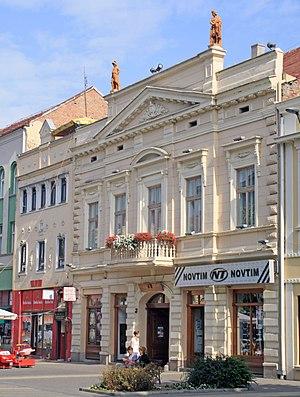
L'éparchie de Šabac est une circonscription de l'Église orthodoxe serbe. Elle a son siège à Šabac et, en 2016, elle a à sa tête l'évêque Lavrentije.
Cet article recense les monuments culturels du district de Mačva en Serbie.
Les monuments culturels protégés constituent une catégorie de monuments de Serbie inscrits sur une liste de monuments bénéficiant de la protection de l'État. Il s'agit d'une troisième catégorie de monuments protégés classés, par leur importance, après les monuments culturels d'importance exceptionnelle et les monuments culturels de grande importance.
La maison Arambašić à Šabac se trouve à Šabac, dans le district de Mačva, en Serbie. Elle est inscrite sur la liste des monuments culturels protégés de la République de Serbie.